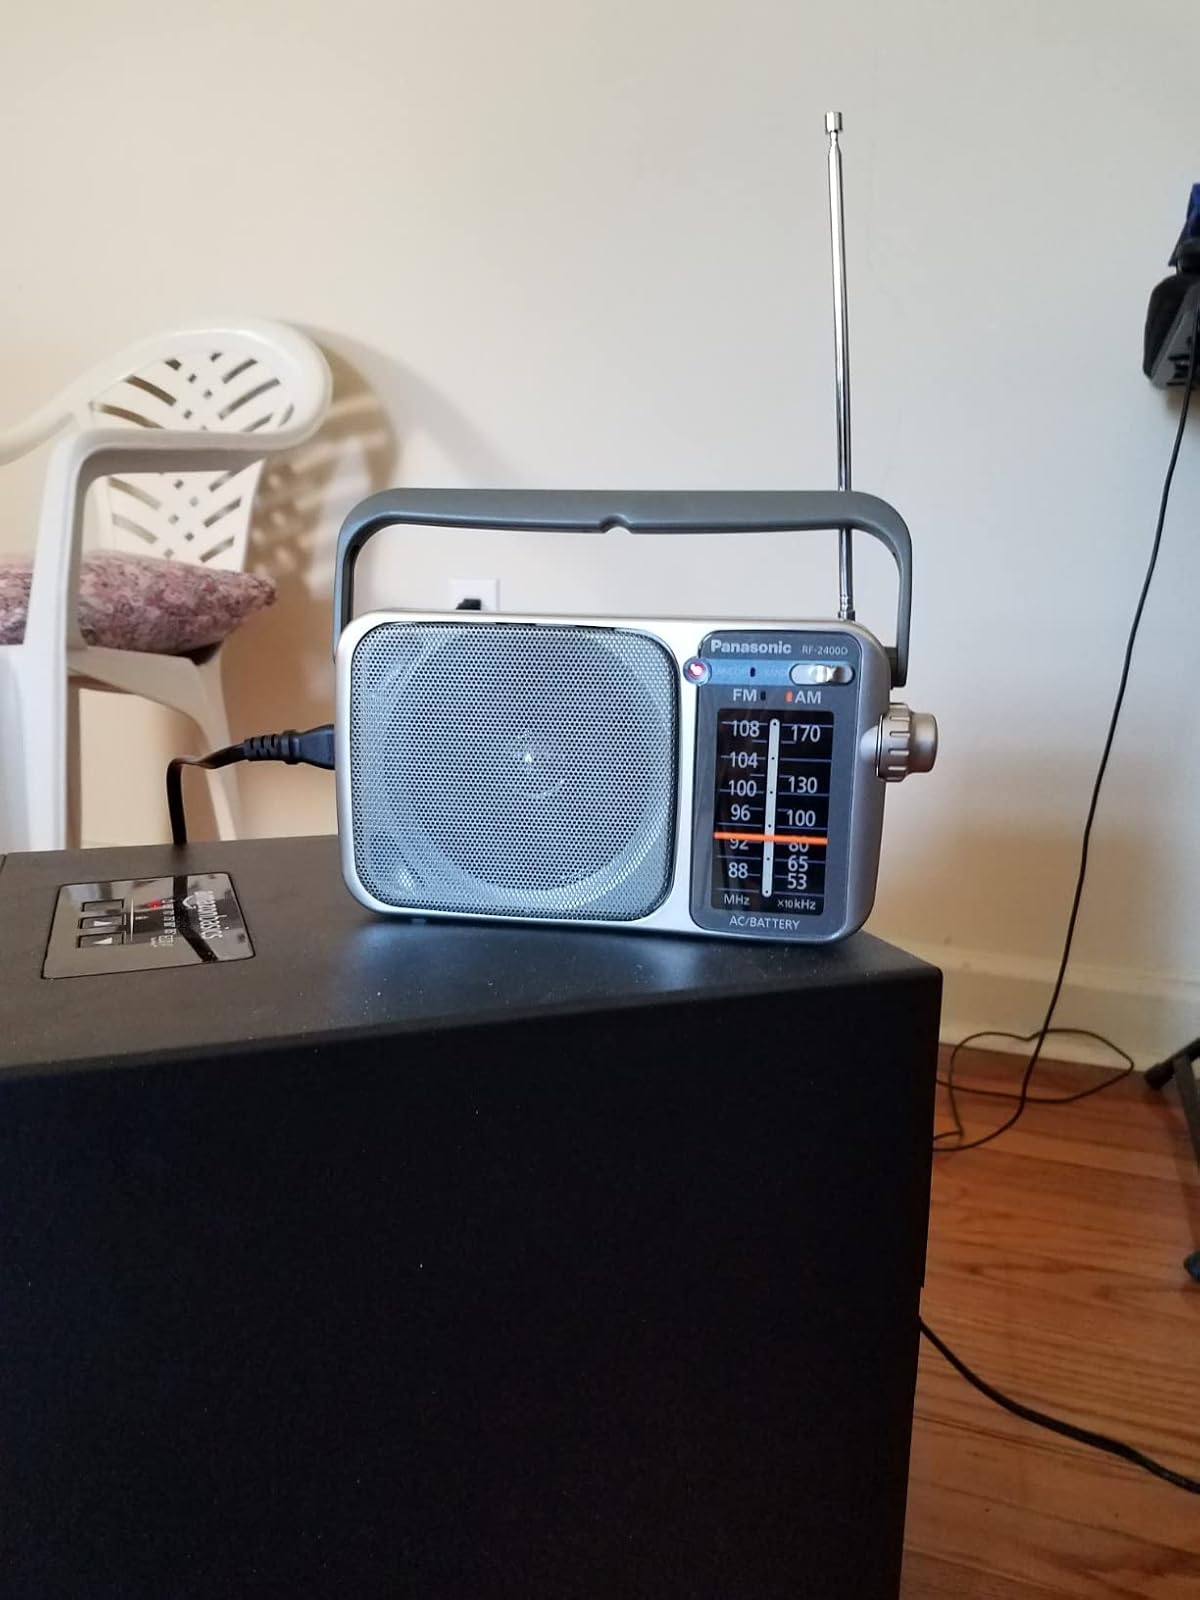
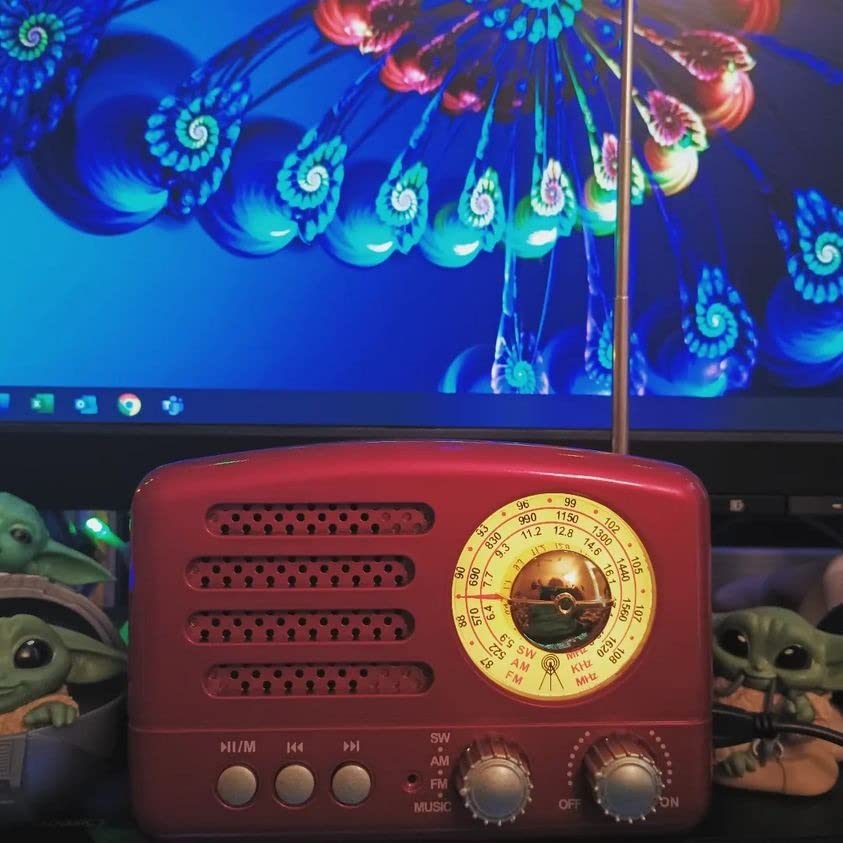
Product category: radio
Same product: no